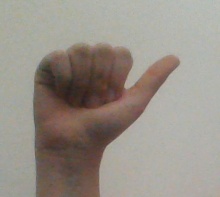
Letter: dhad